Byron Bullock

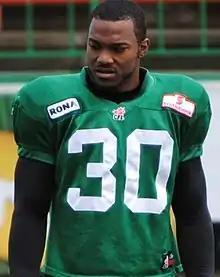

Byron Bullock (born March 4, 1987) is a former professional Canadian football linebacker.